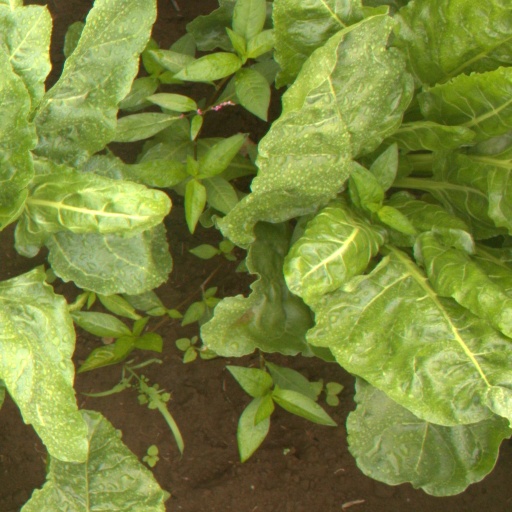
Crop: sugar beet